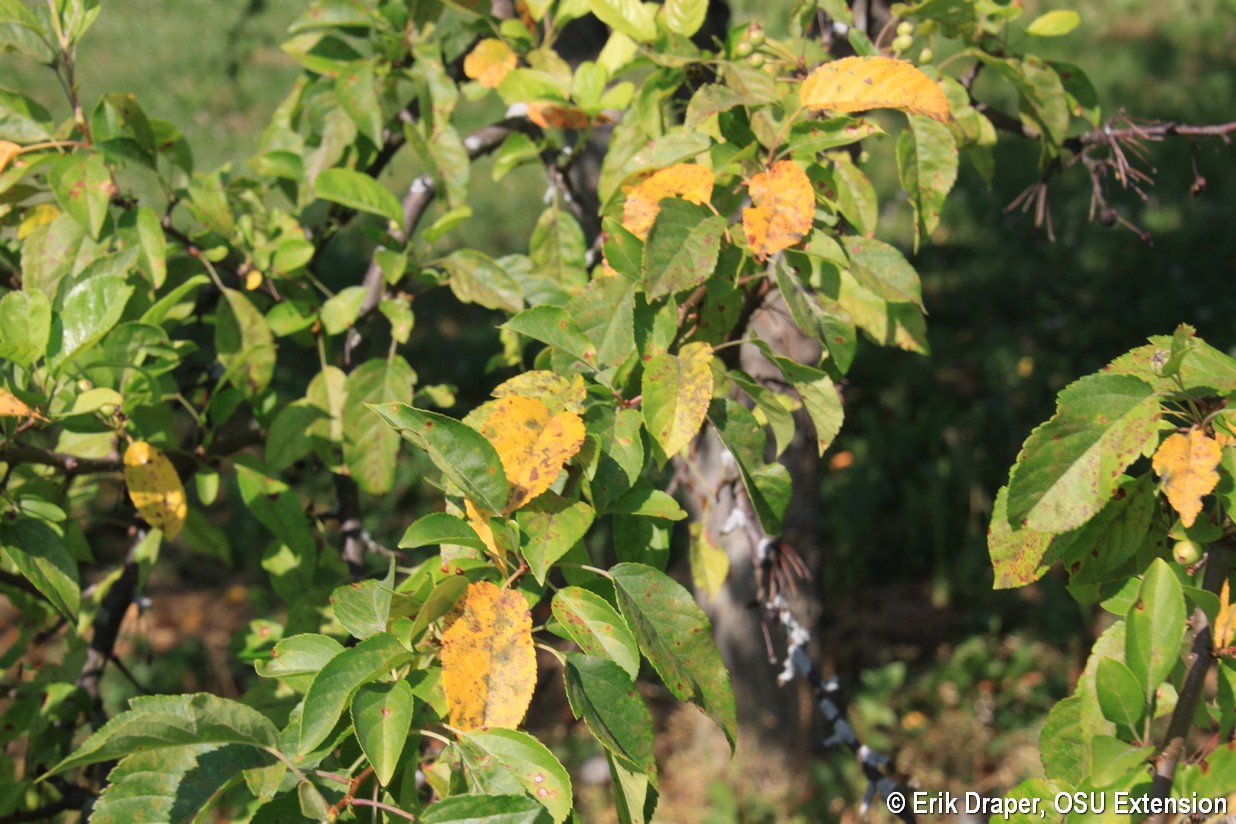
Plant: Apple
Disease: apple scab